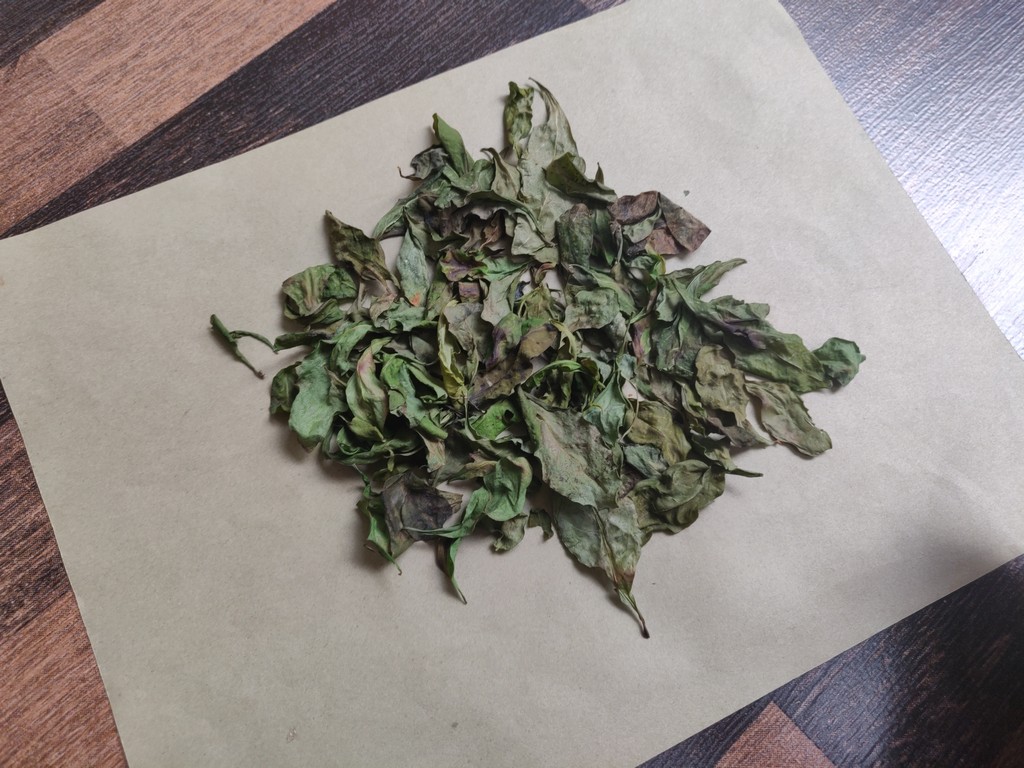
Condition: Dried
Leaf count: multiple
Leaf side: unknown